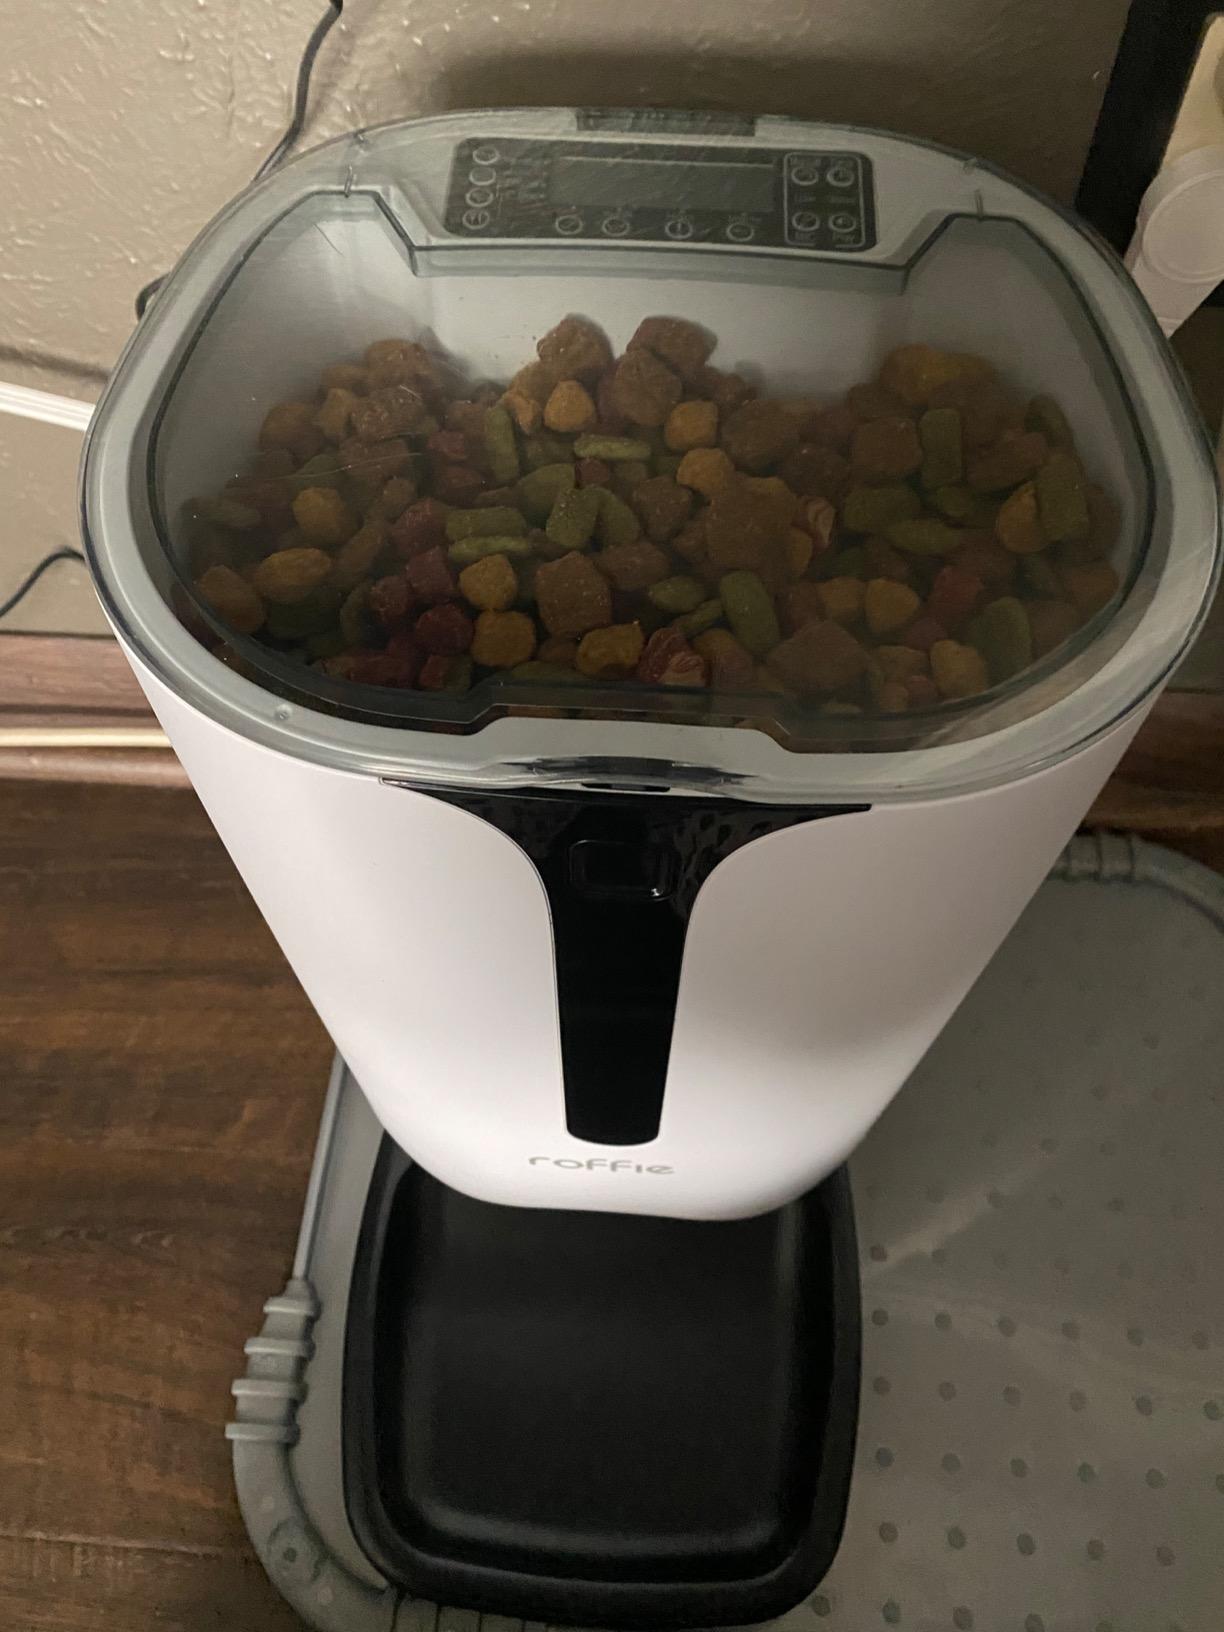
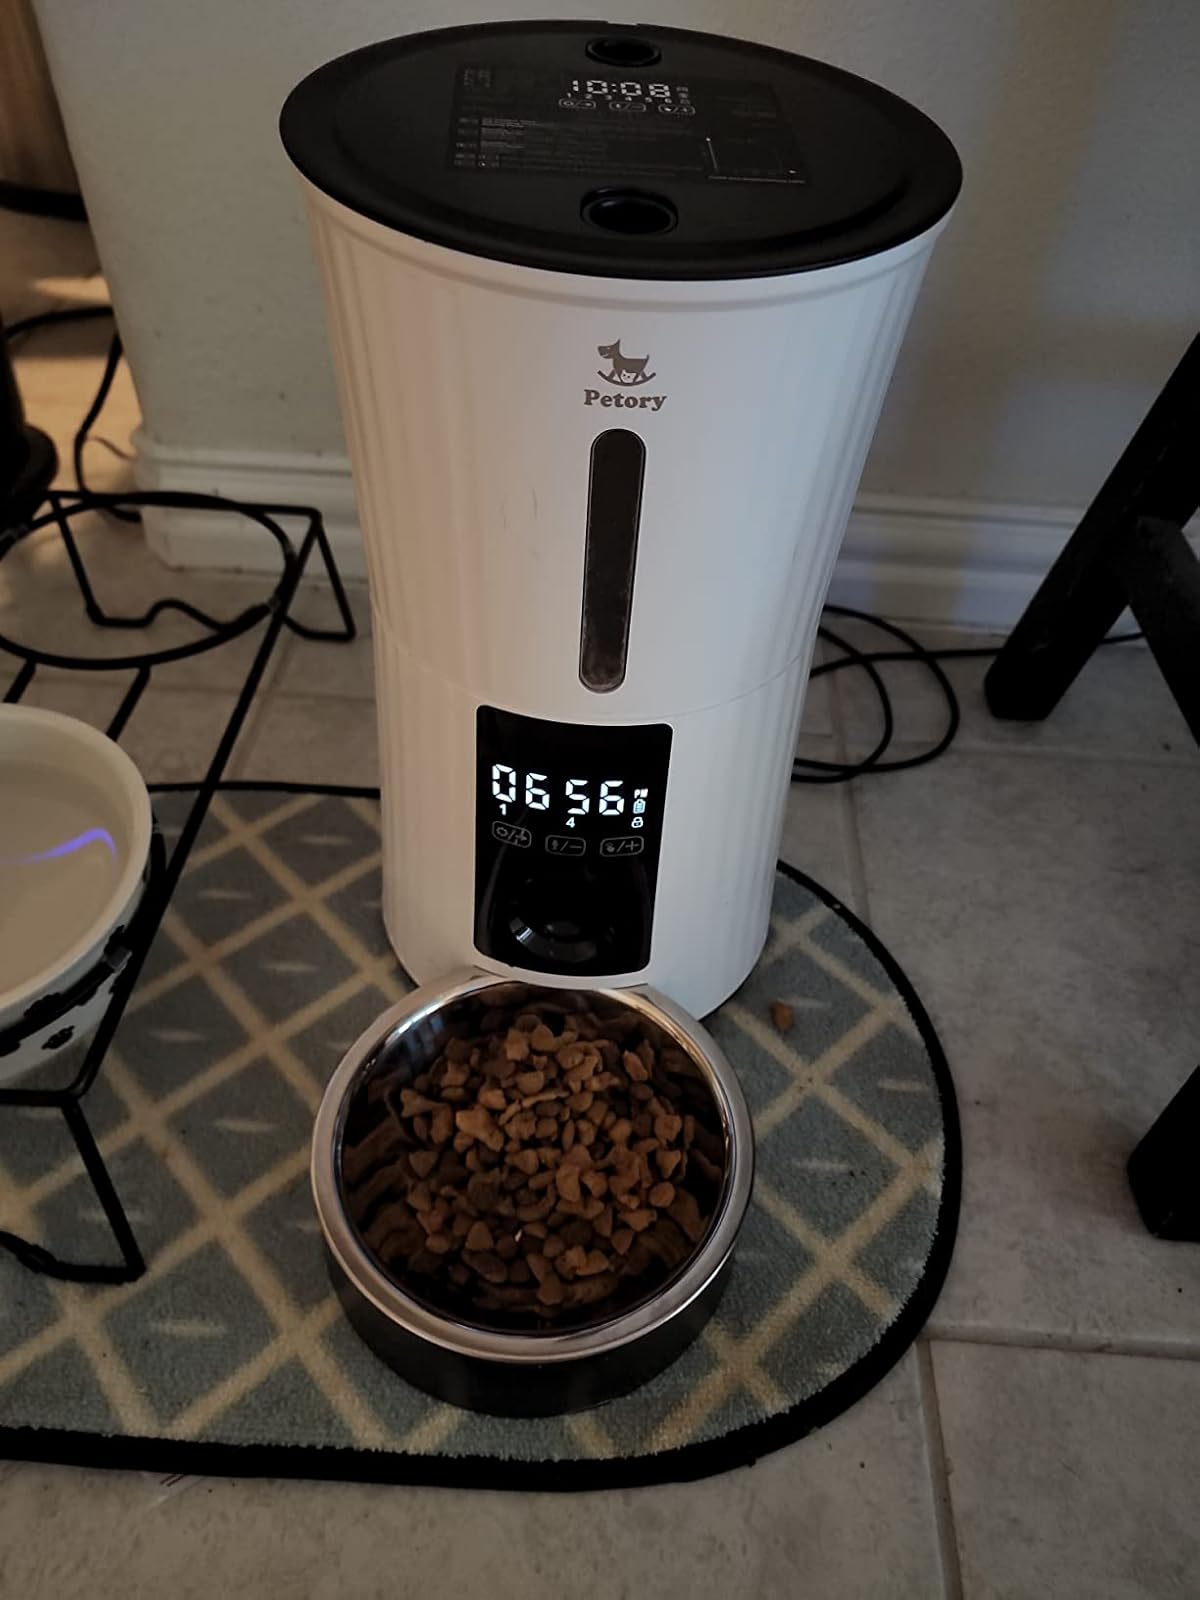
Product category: items_feeder
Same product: no